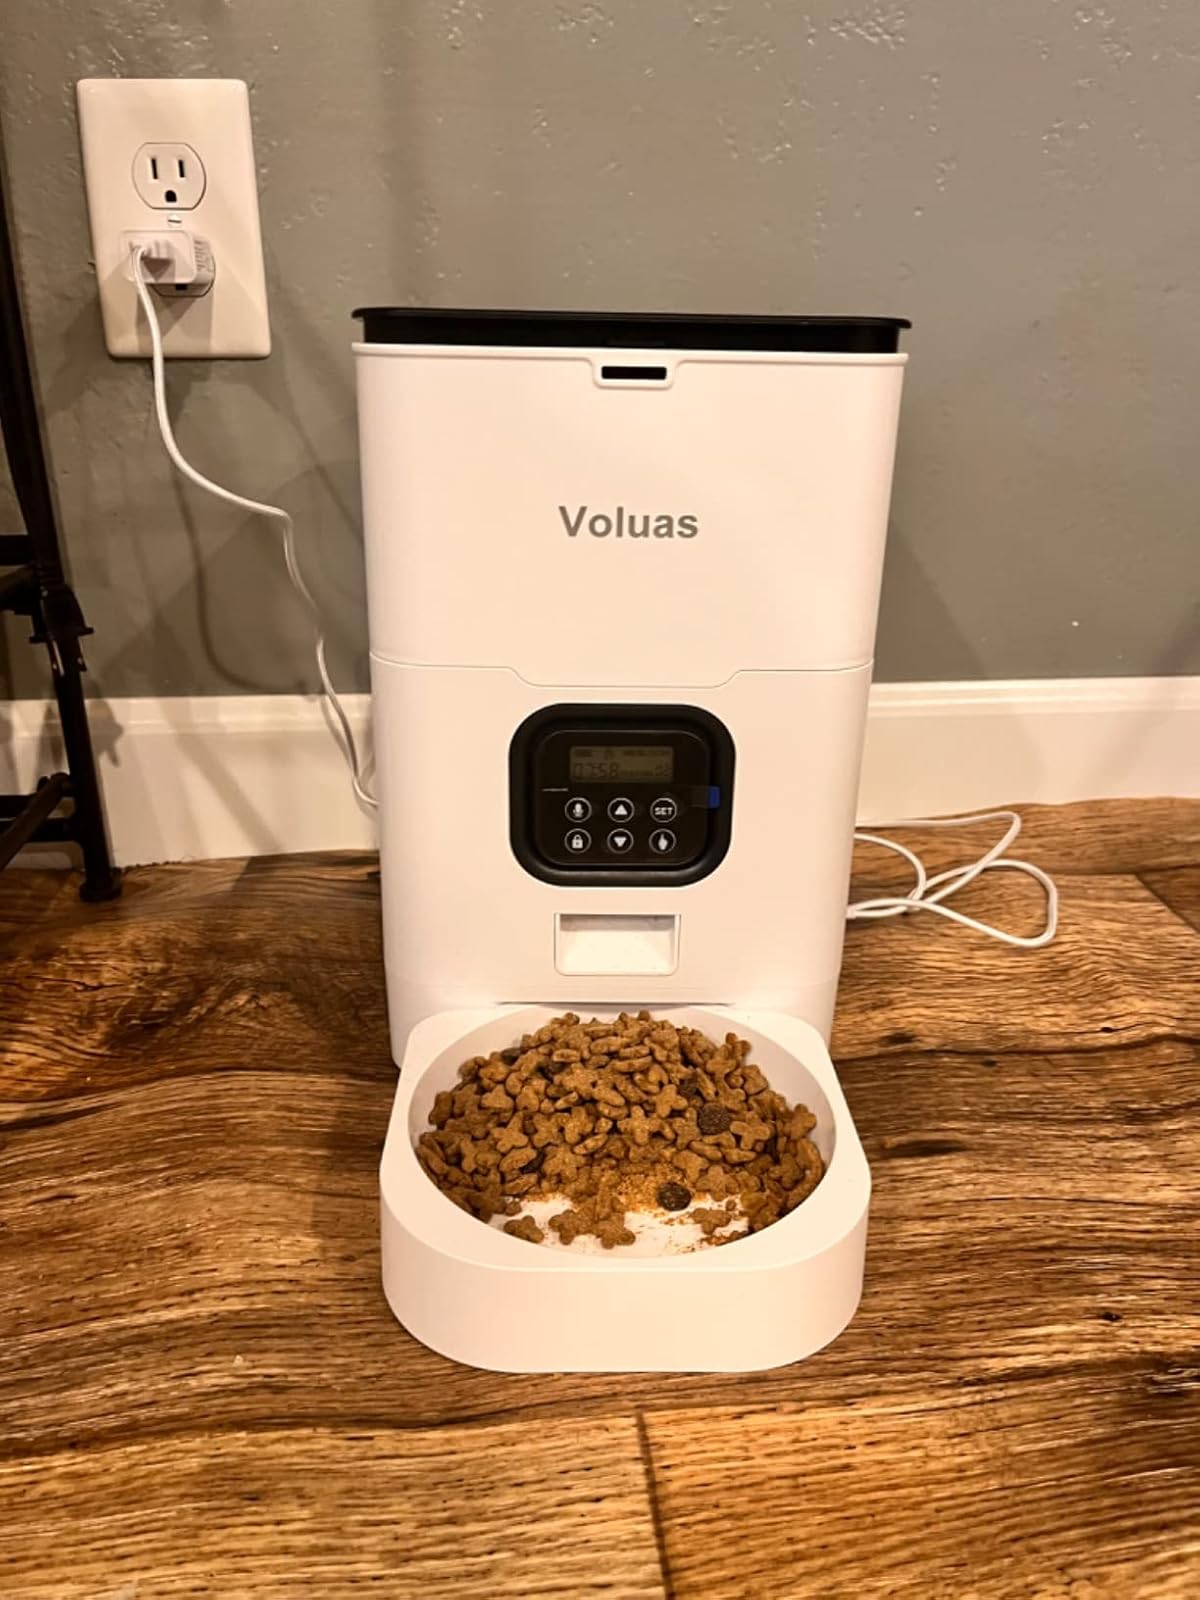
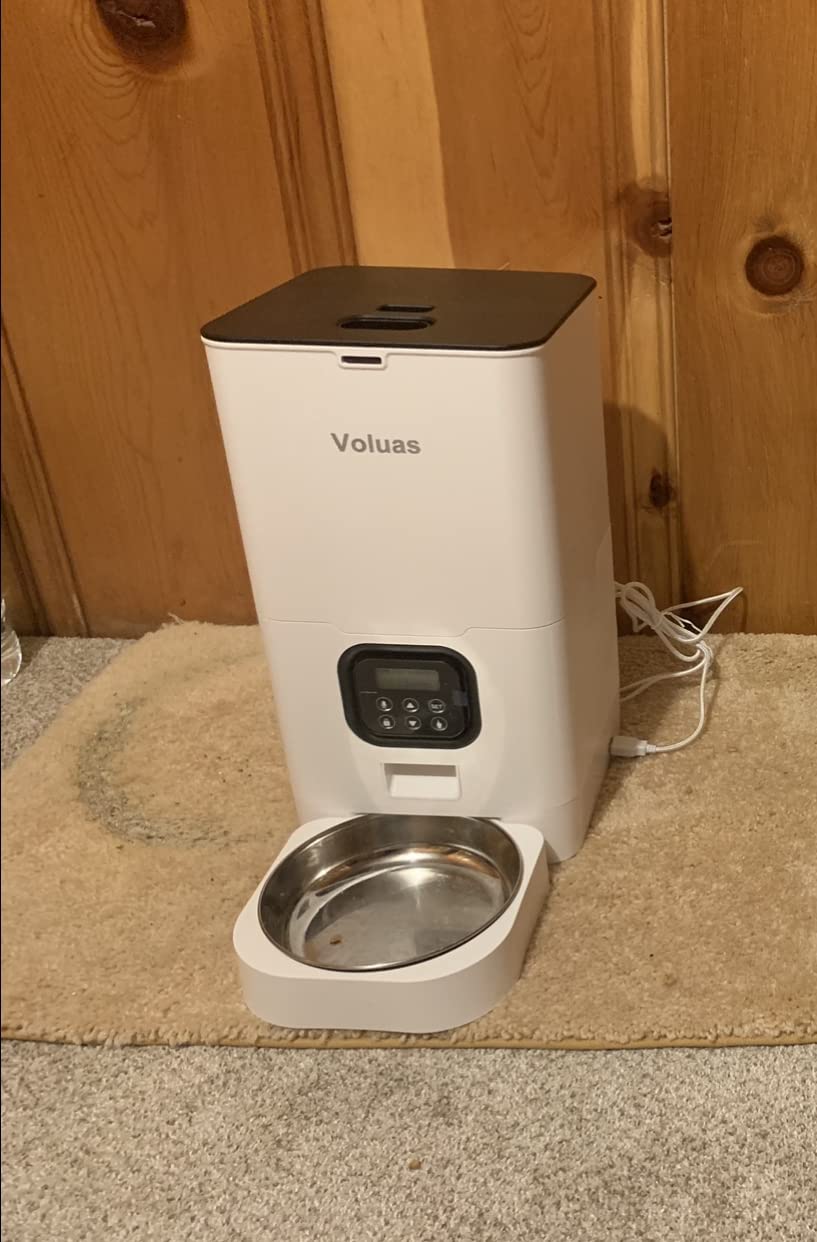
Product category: items_feeder
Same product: yes